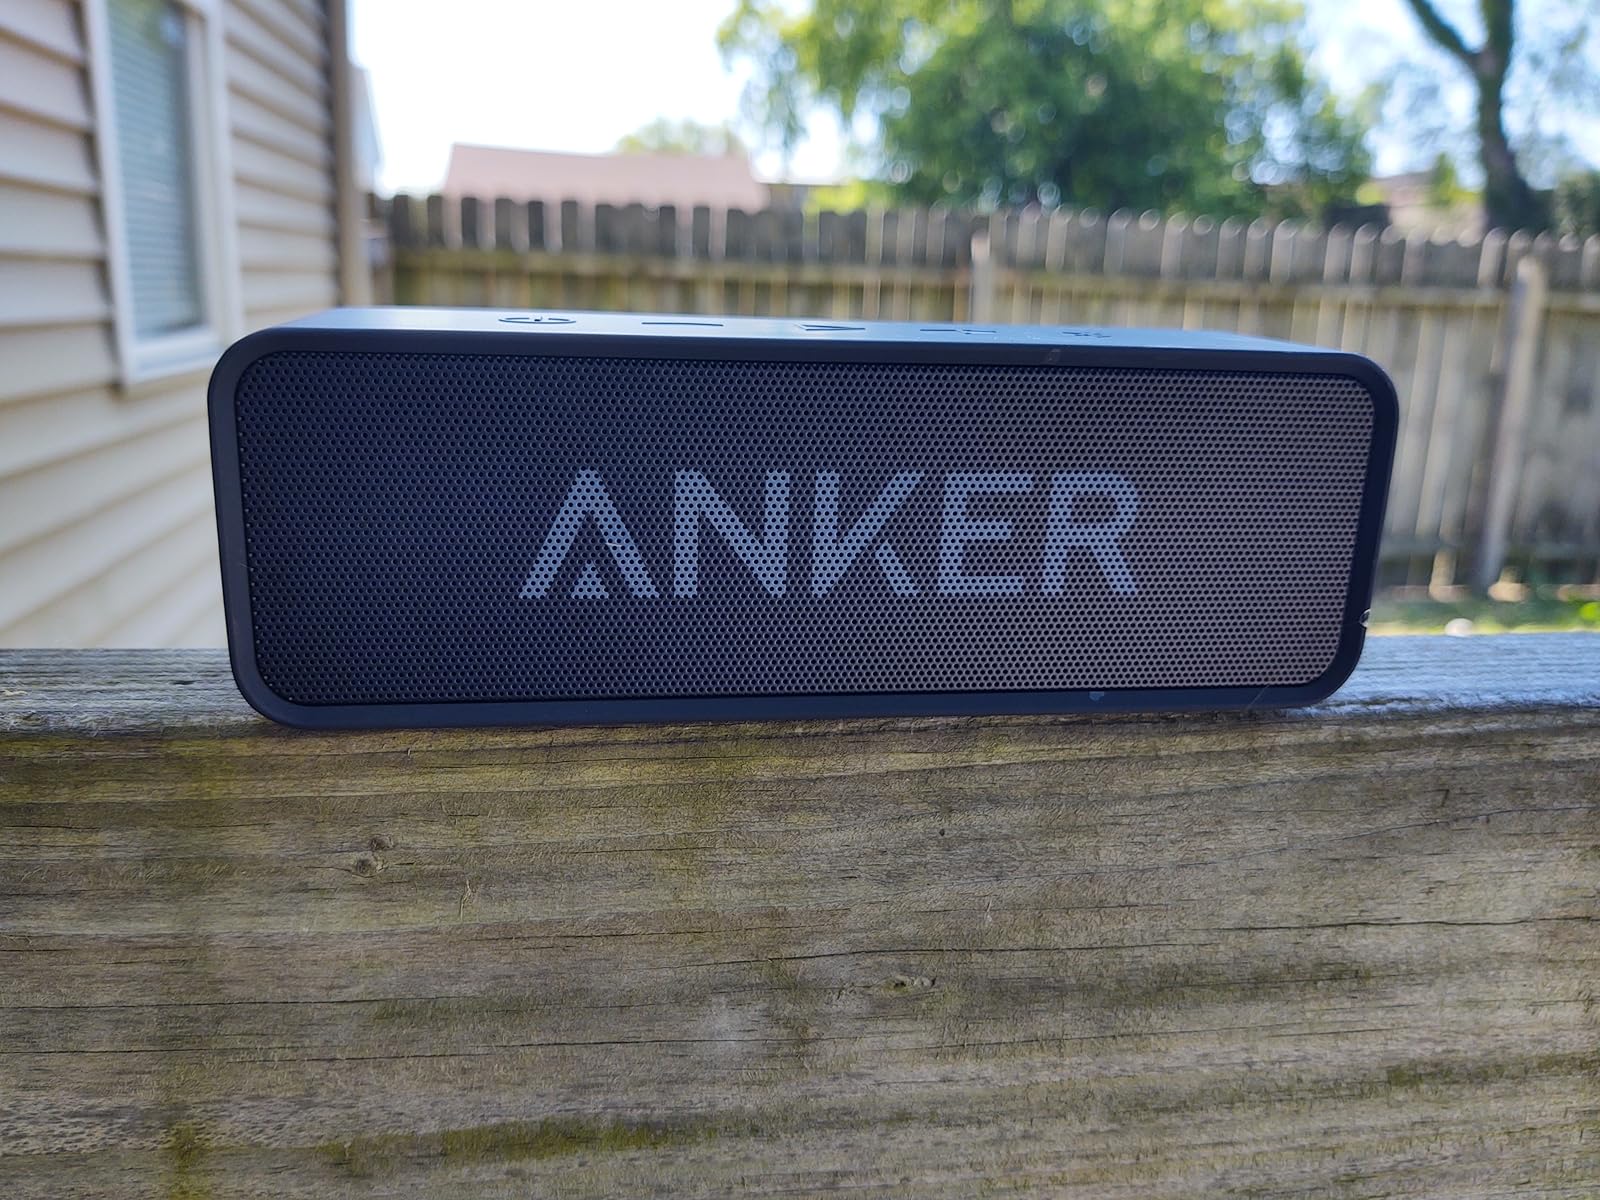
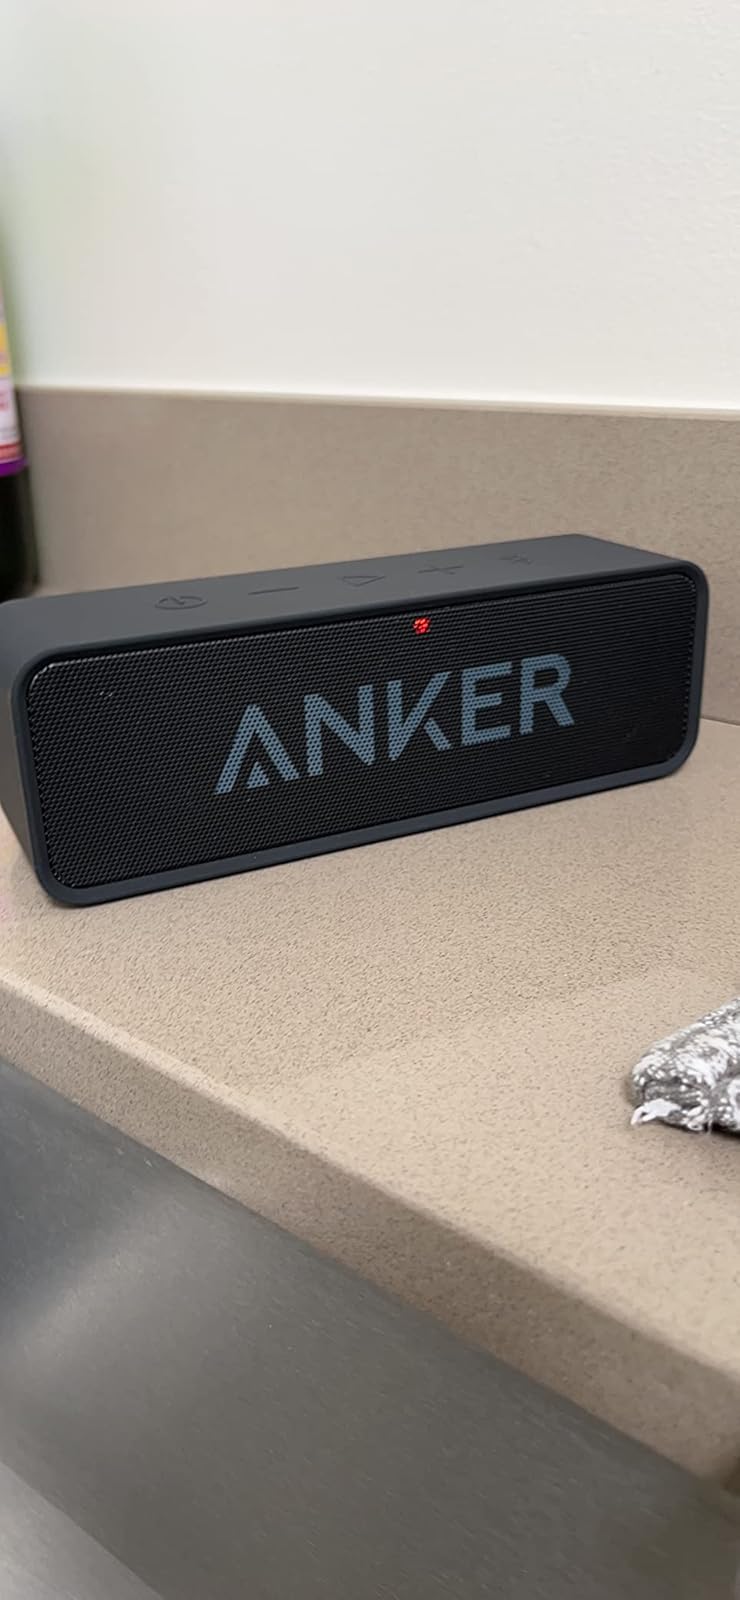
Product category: speaker
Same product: yes